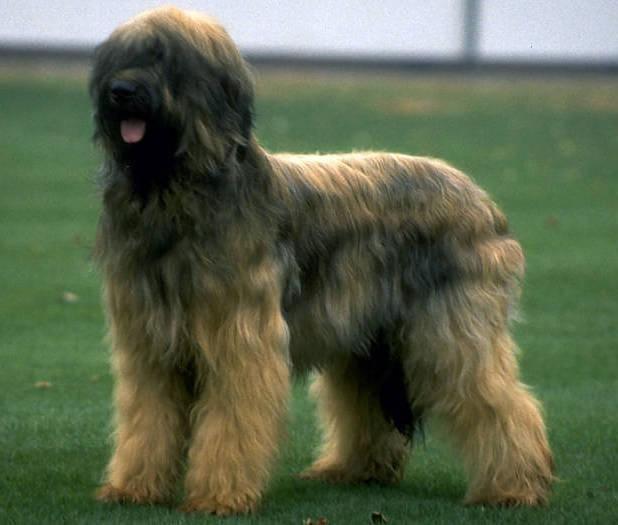
briard